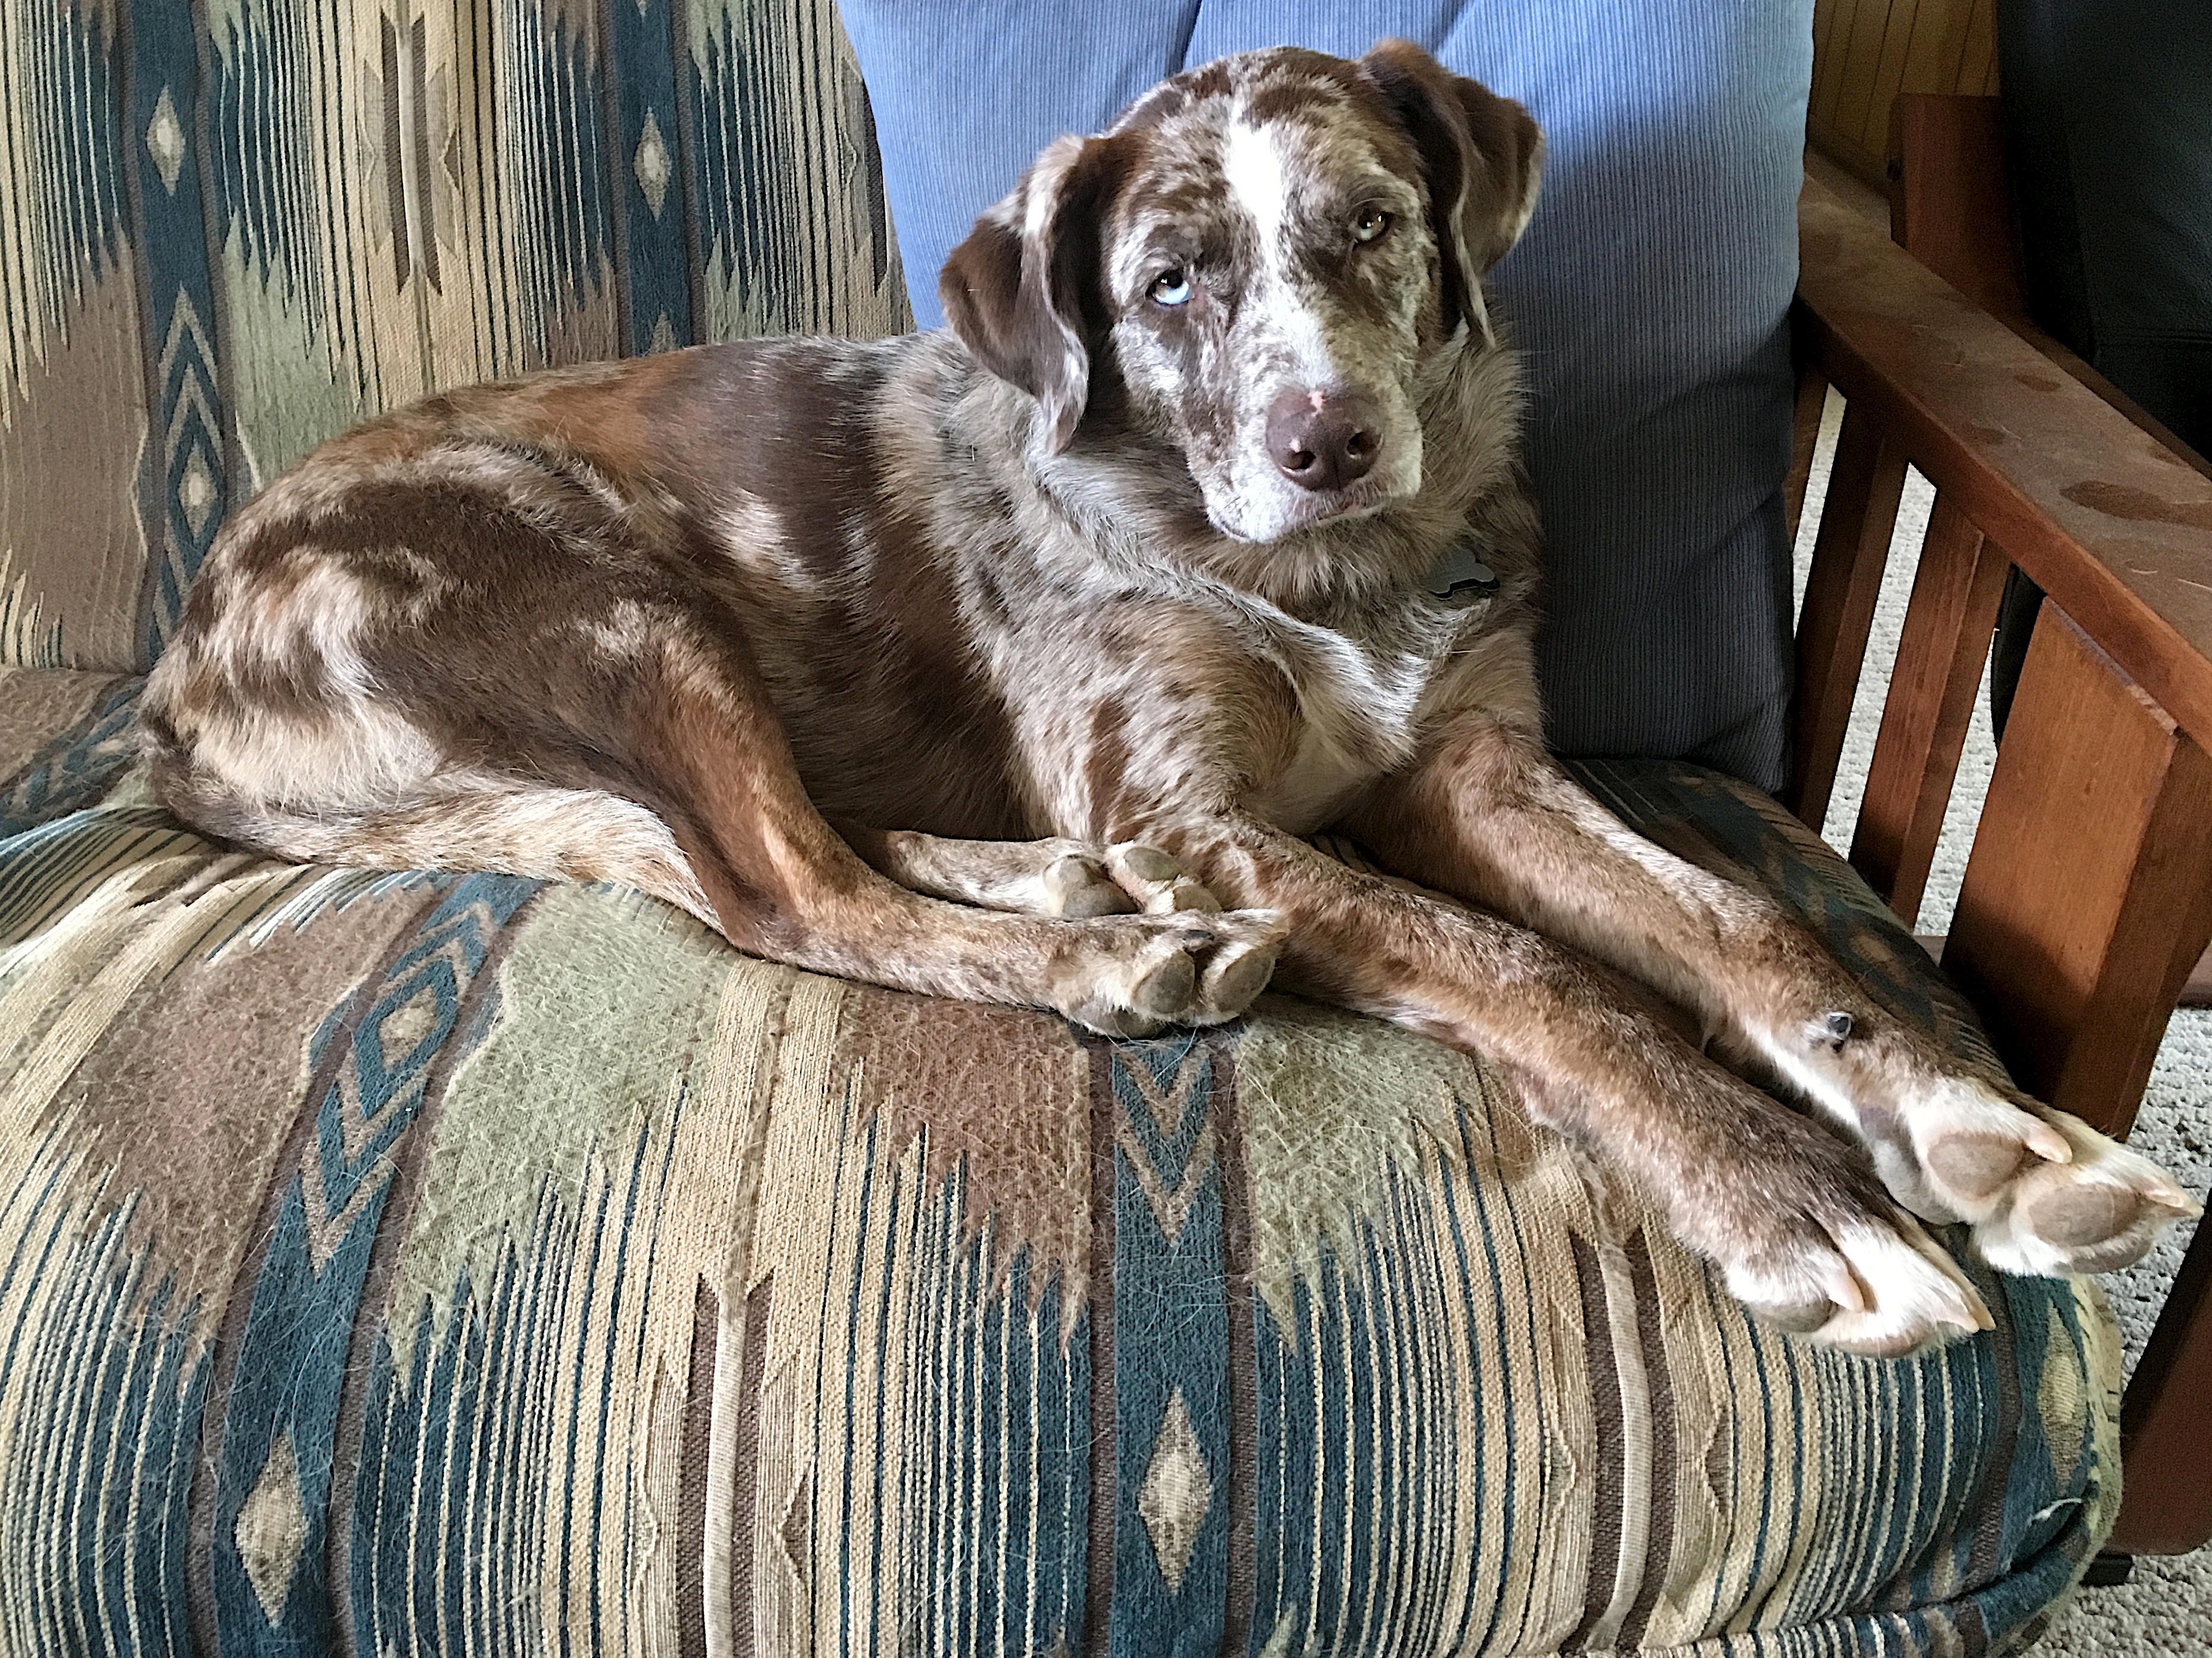
dog, mammal, vertebrate, felix, animal shelter, street dog, dog like mammal